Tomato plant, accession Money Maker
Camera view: bottom (45 deg); turntable rotation: 270 degrees
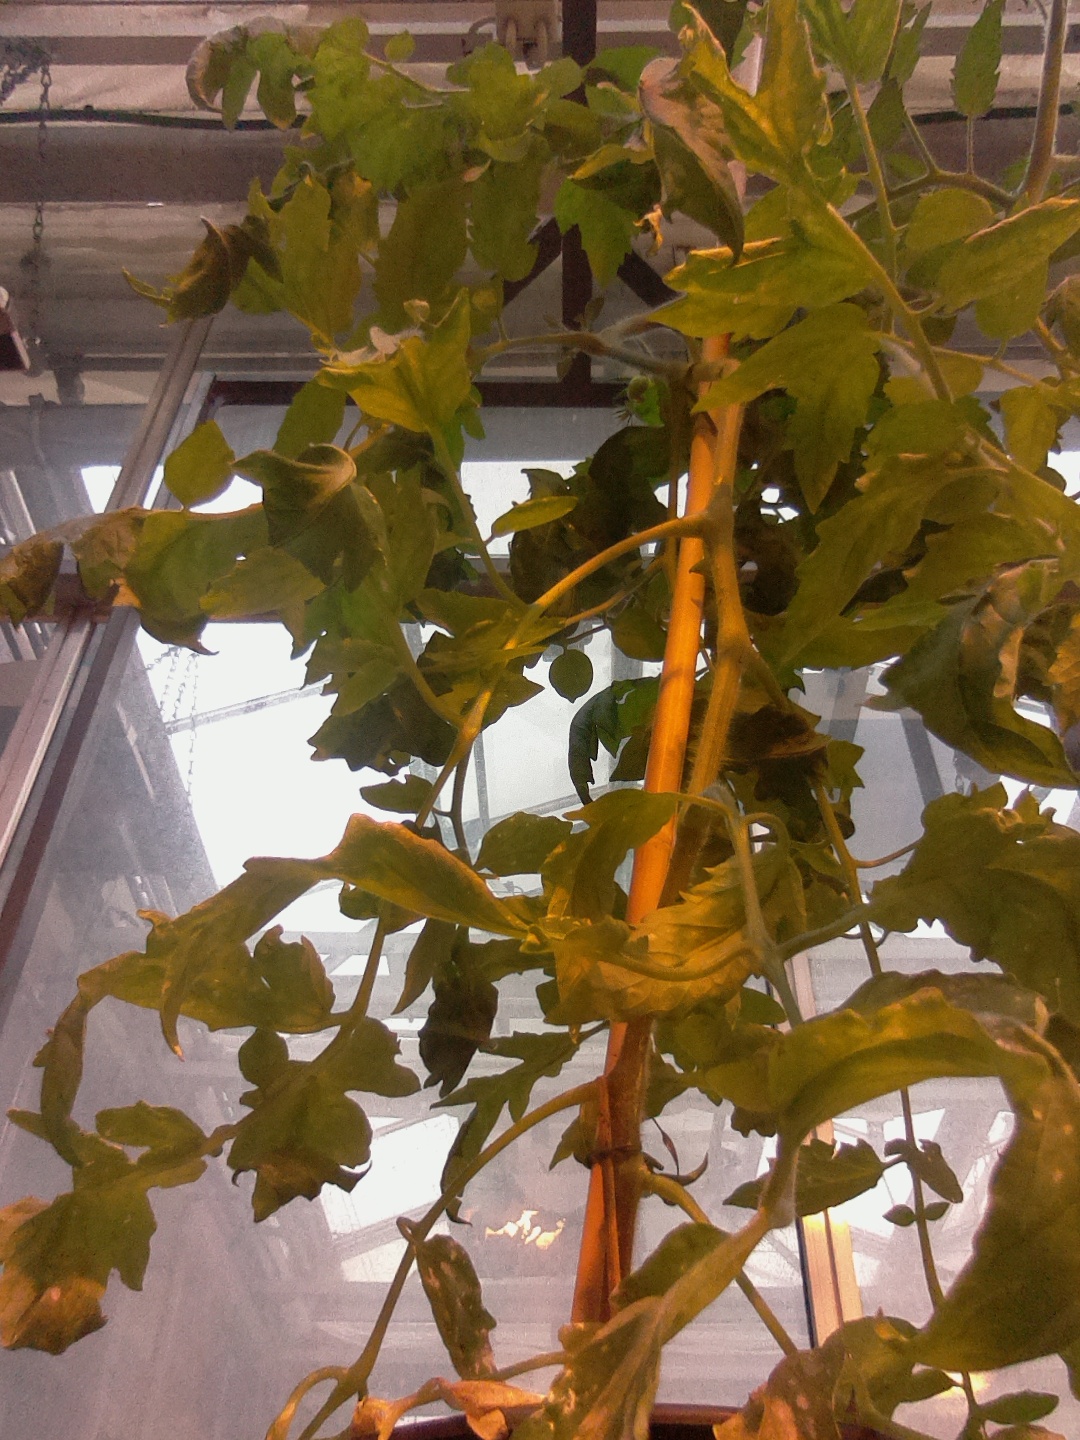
BBCH growth stage 71: 10%-20% of final fruit size